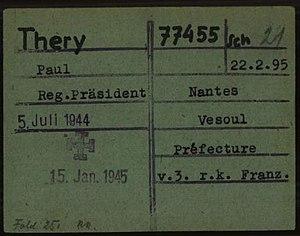
Carte d'enregistrement de Paul Théry en tant que prisonnier dans le camp de concentration nazi de Dachau. La croix estampillée signale le jour de sa mort.
Paul Thery est un haut fonctionnaire français né à Nantes et mort en déportation.